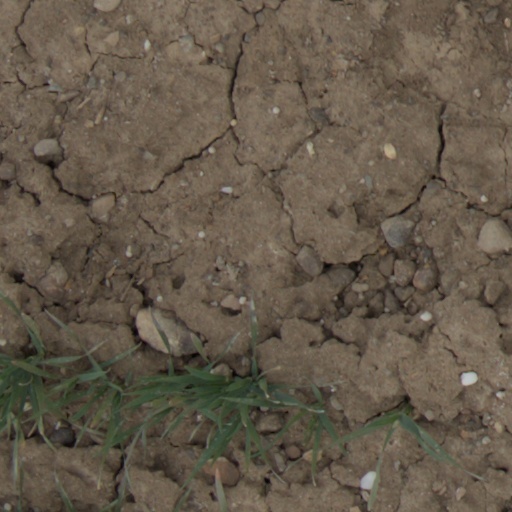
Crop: wheat